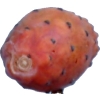
Label: cactus_fruit_red